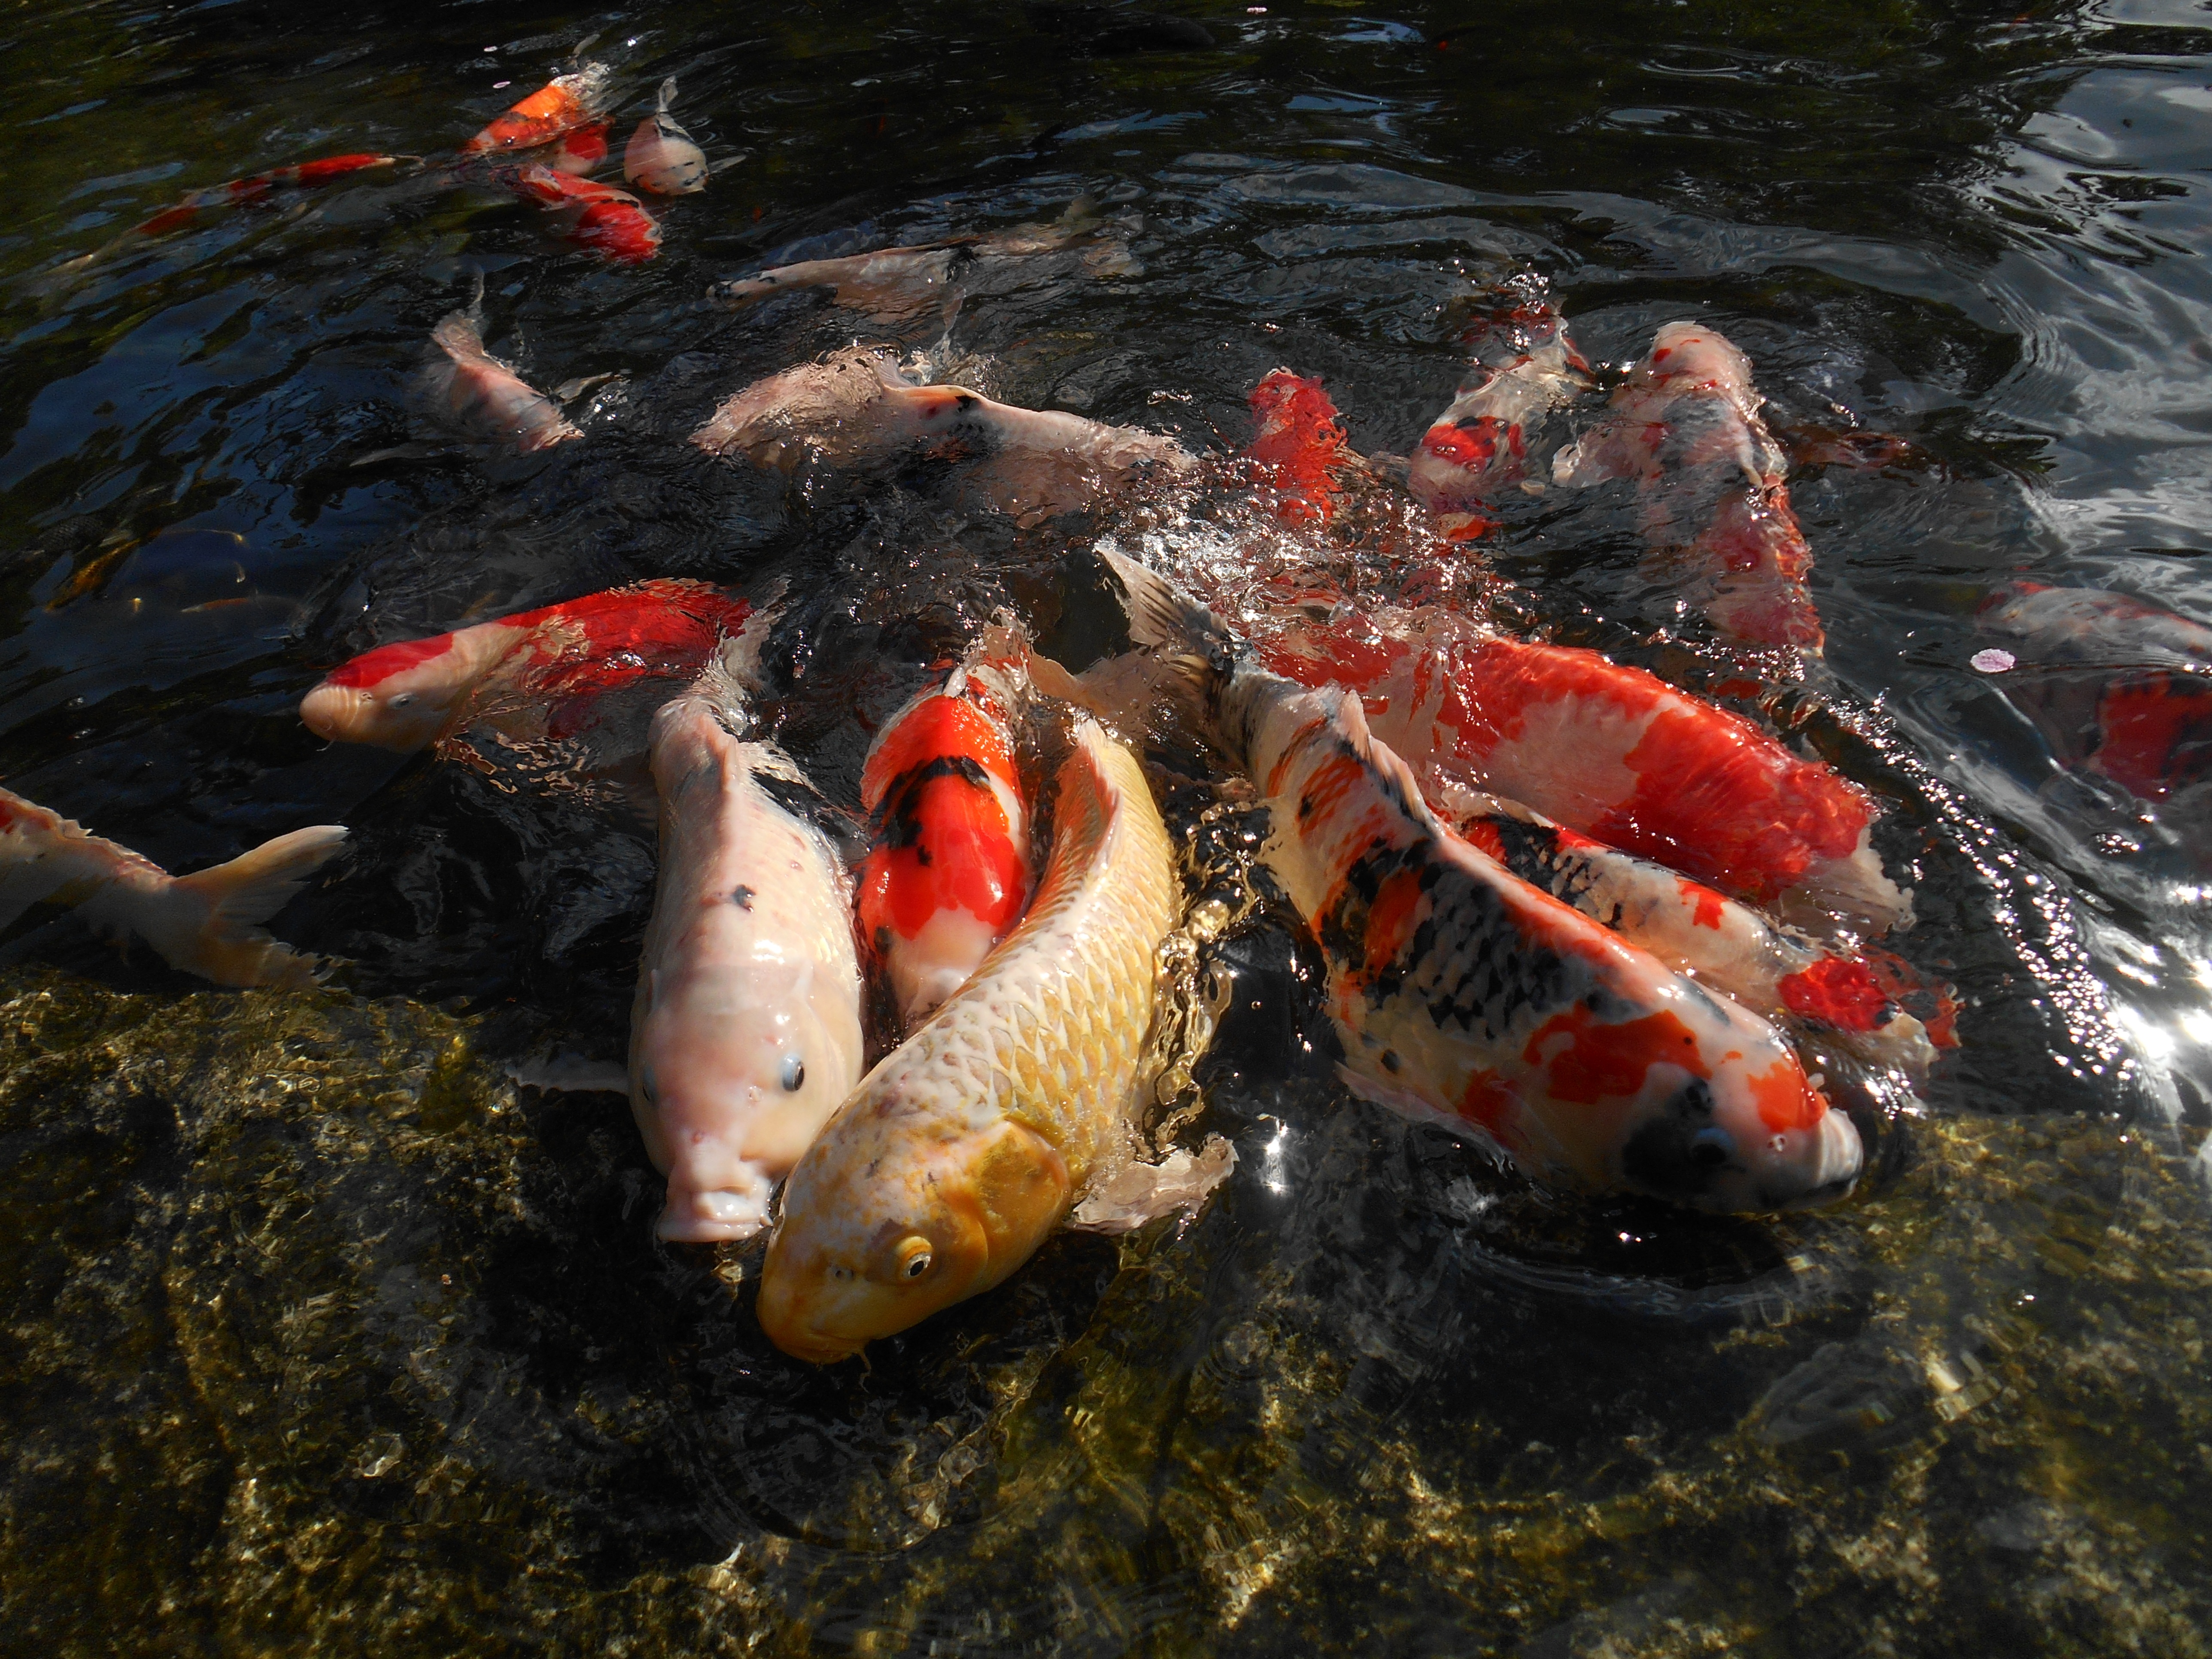
pond, fish, japan, vivid, koi, carp, aquarium fish, fish pond, geological phenomenon, marine biology